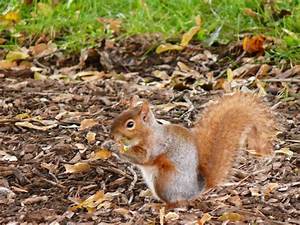
Label: squirrel